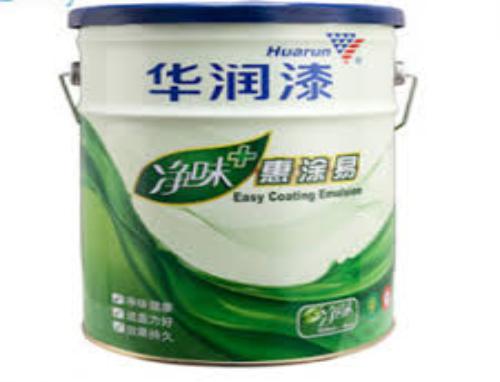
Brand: huarun
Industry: Others